Nacho Varga

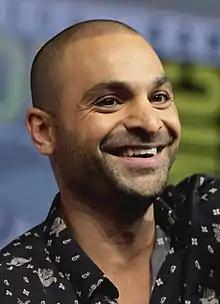
Michael Mando portrays Nacho Varga in "Better Call Saul"

Prior to "Better Call Saul", Nacho is one of the lieutenants in the Salamanca drug trade under Tuco Salamanca in Albuquerque. When he has time, he helps his father Manuel at an upholstery-repair shop.